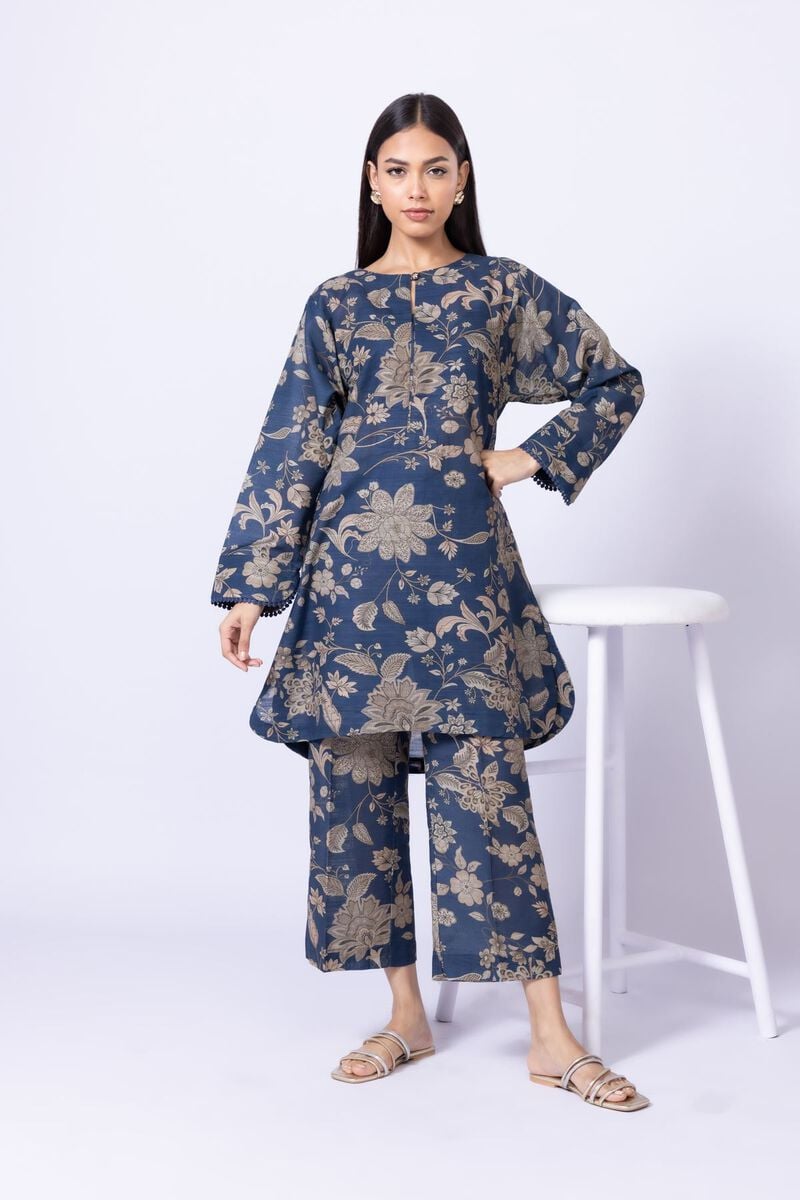
navy multi floral print tunic top